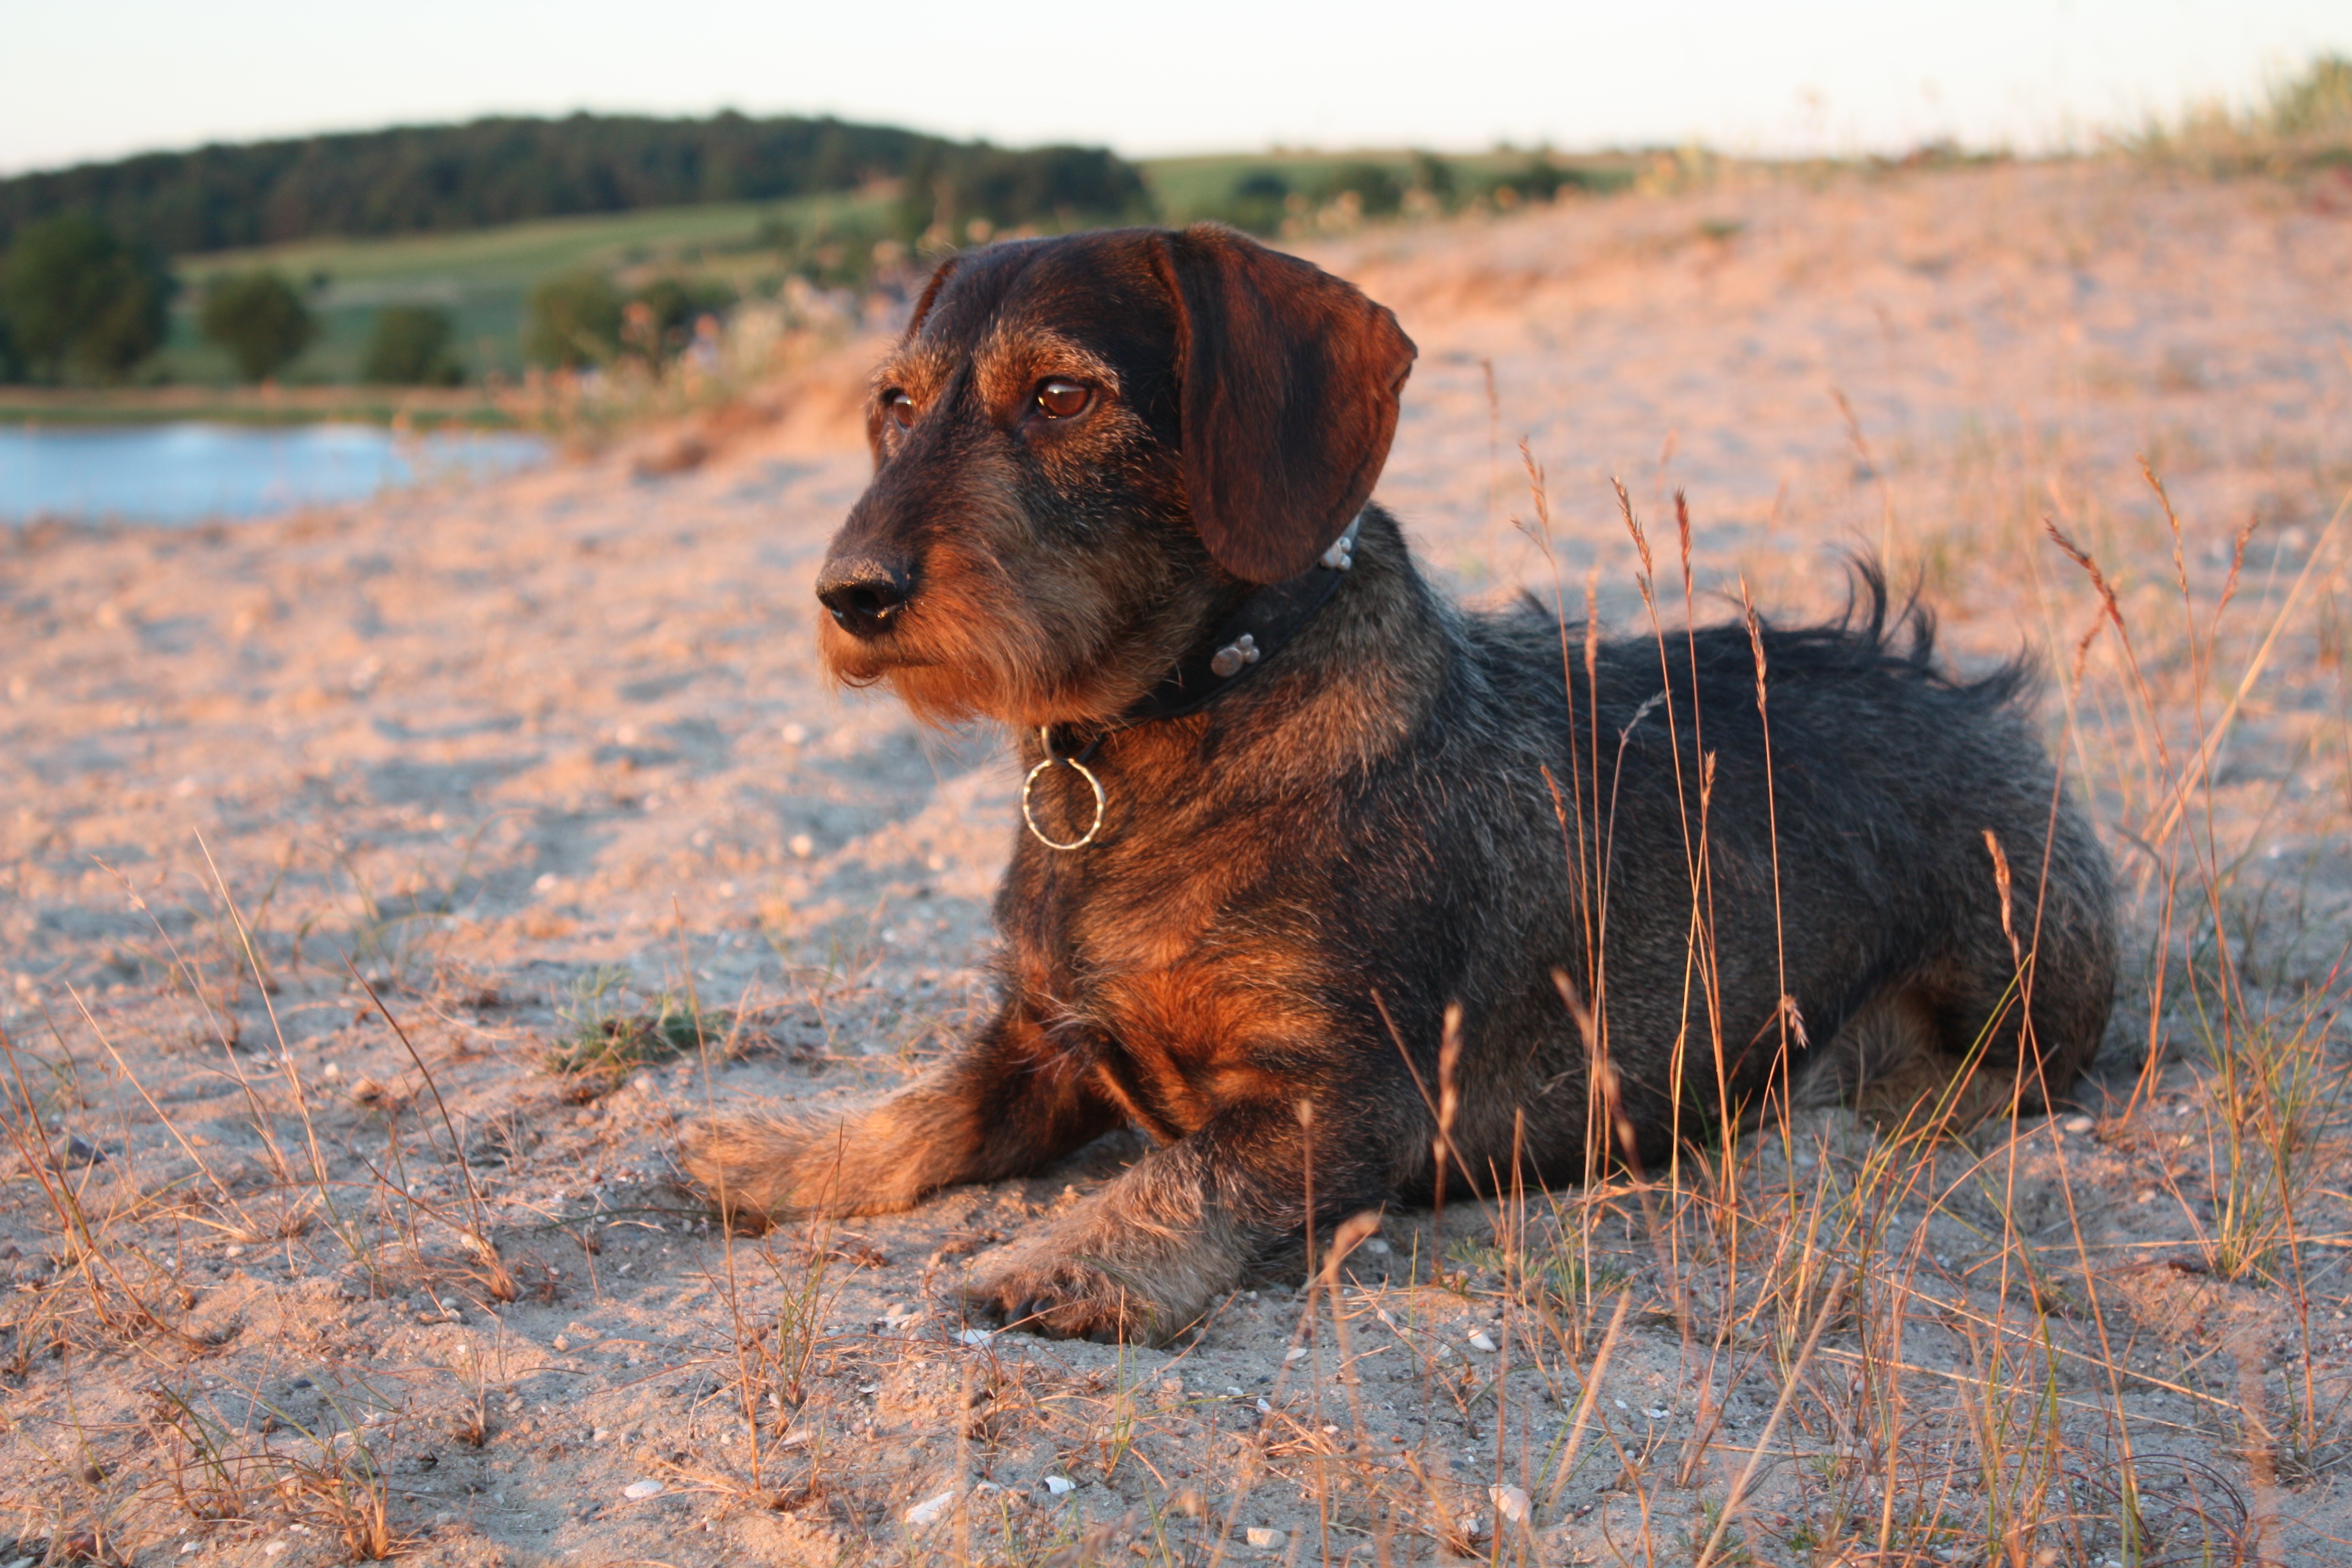
beach, dog, pet, mammal, hound, hunting dog, vertebrate, dog breed, dachshund, setter, dog like mammal, rough hair dachshund